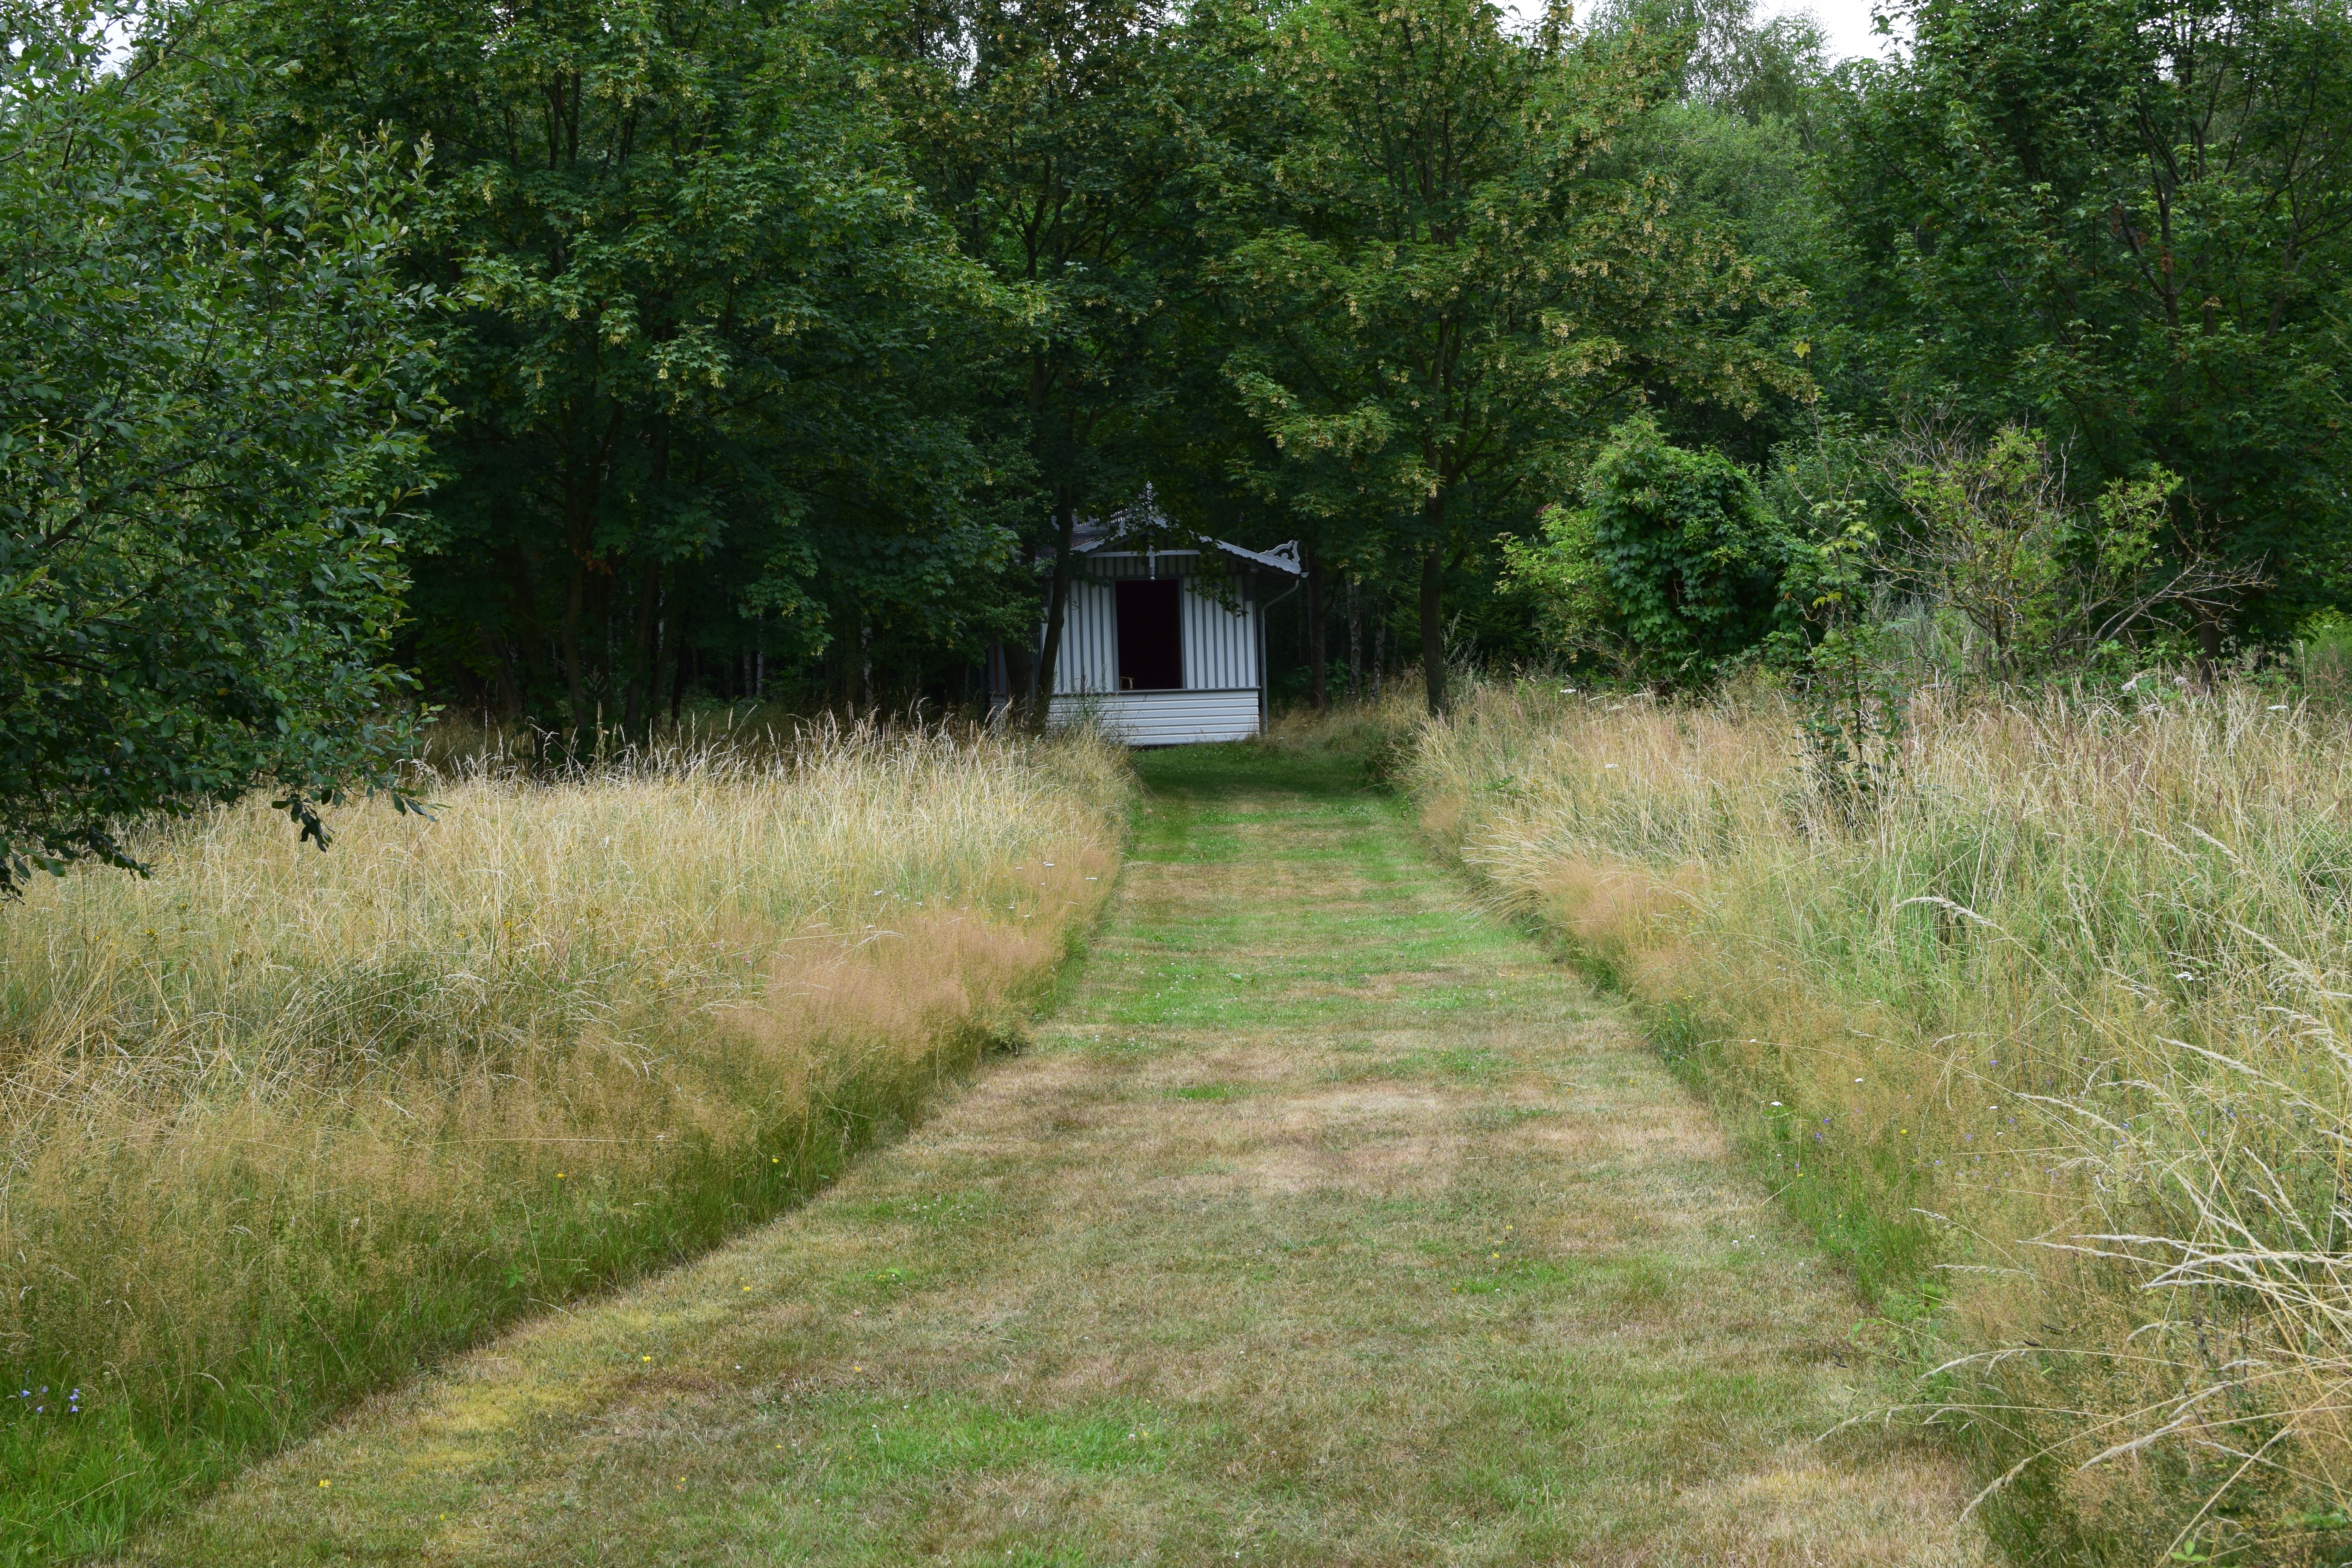
landscape, nature, trail, meadow, building, summer, pasture, park, romance, waterway, trees, mowed, mood, away, rural area, land lot